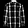
Label: Shirt